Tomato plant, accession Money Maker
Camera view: bottom (45 deg); turntable rotation: 240 degrees
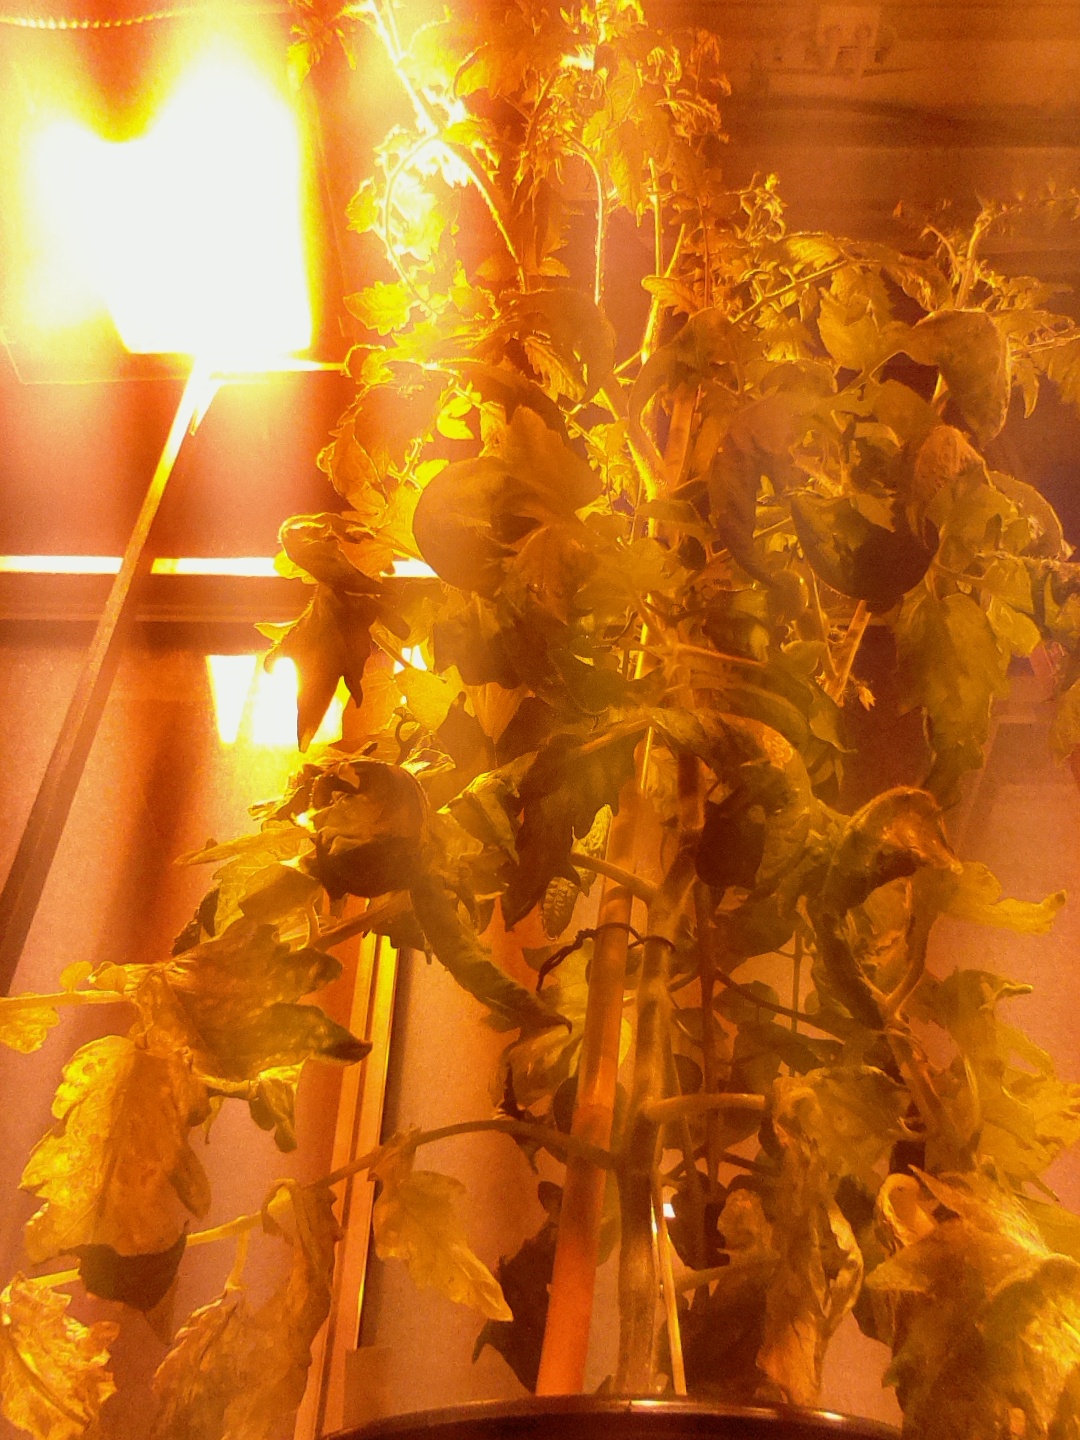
BBCH growth stage 72: 20%-30% of final fruit size